Super Game Boy

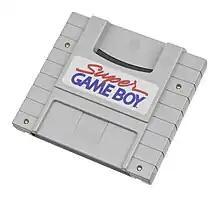
North American version cartridge

The is a peripheral that allows Game Boy cartridges to be played on a Super Nintendo Entertainment System console. Released in June 1994, it retailed for in the United States and in the United Kingdom. In South Korea, it is called the Super Mini Comboy and was distributed by Hyundai Electronics. A revised model, the Super Game Boy 2, was released in Japan in January 1998.